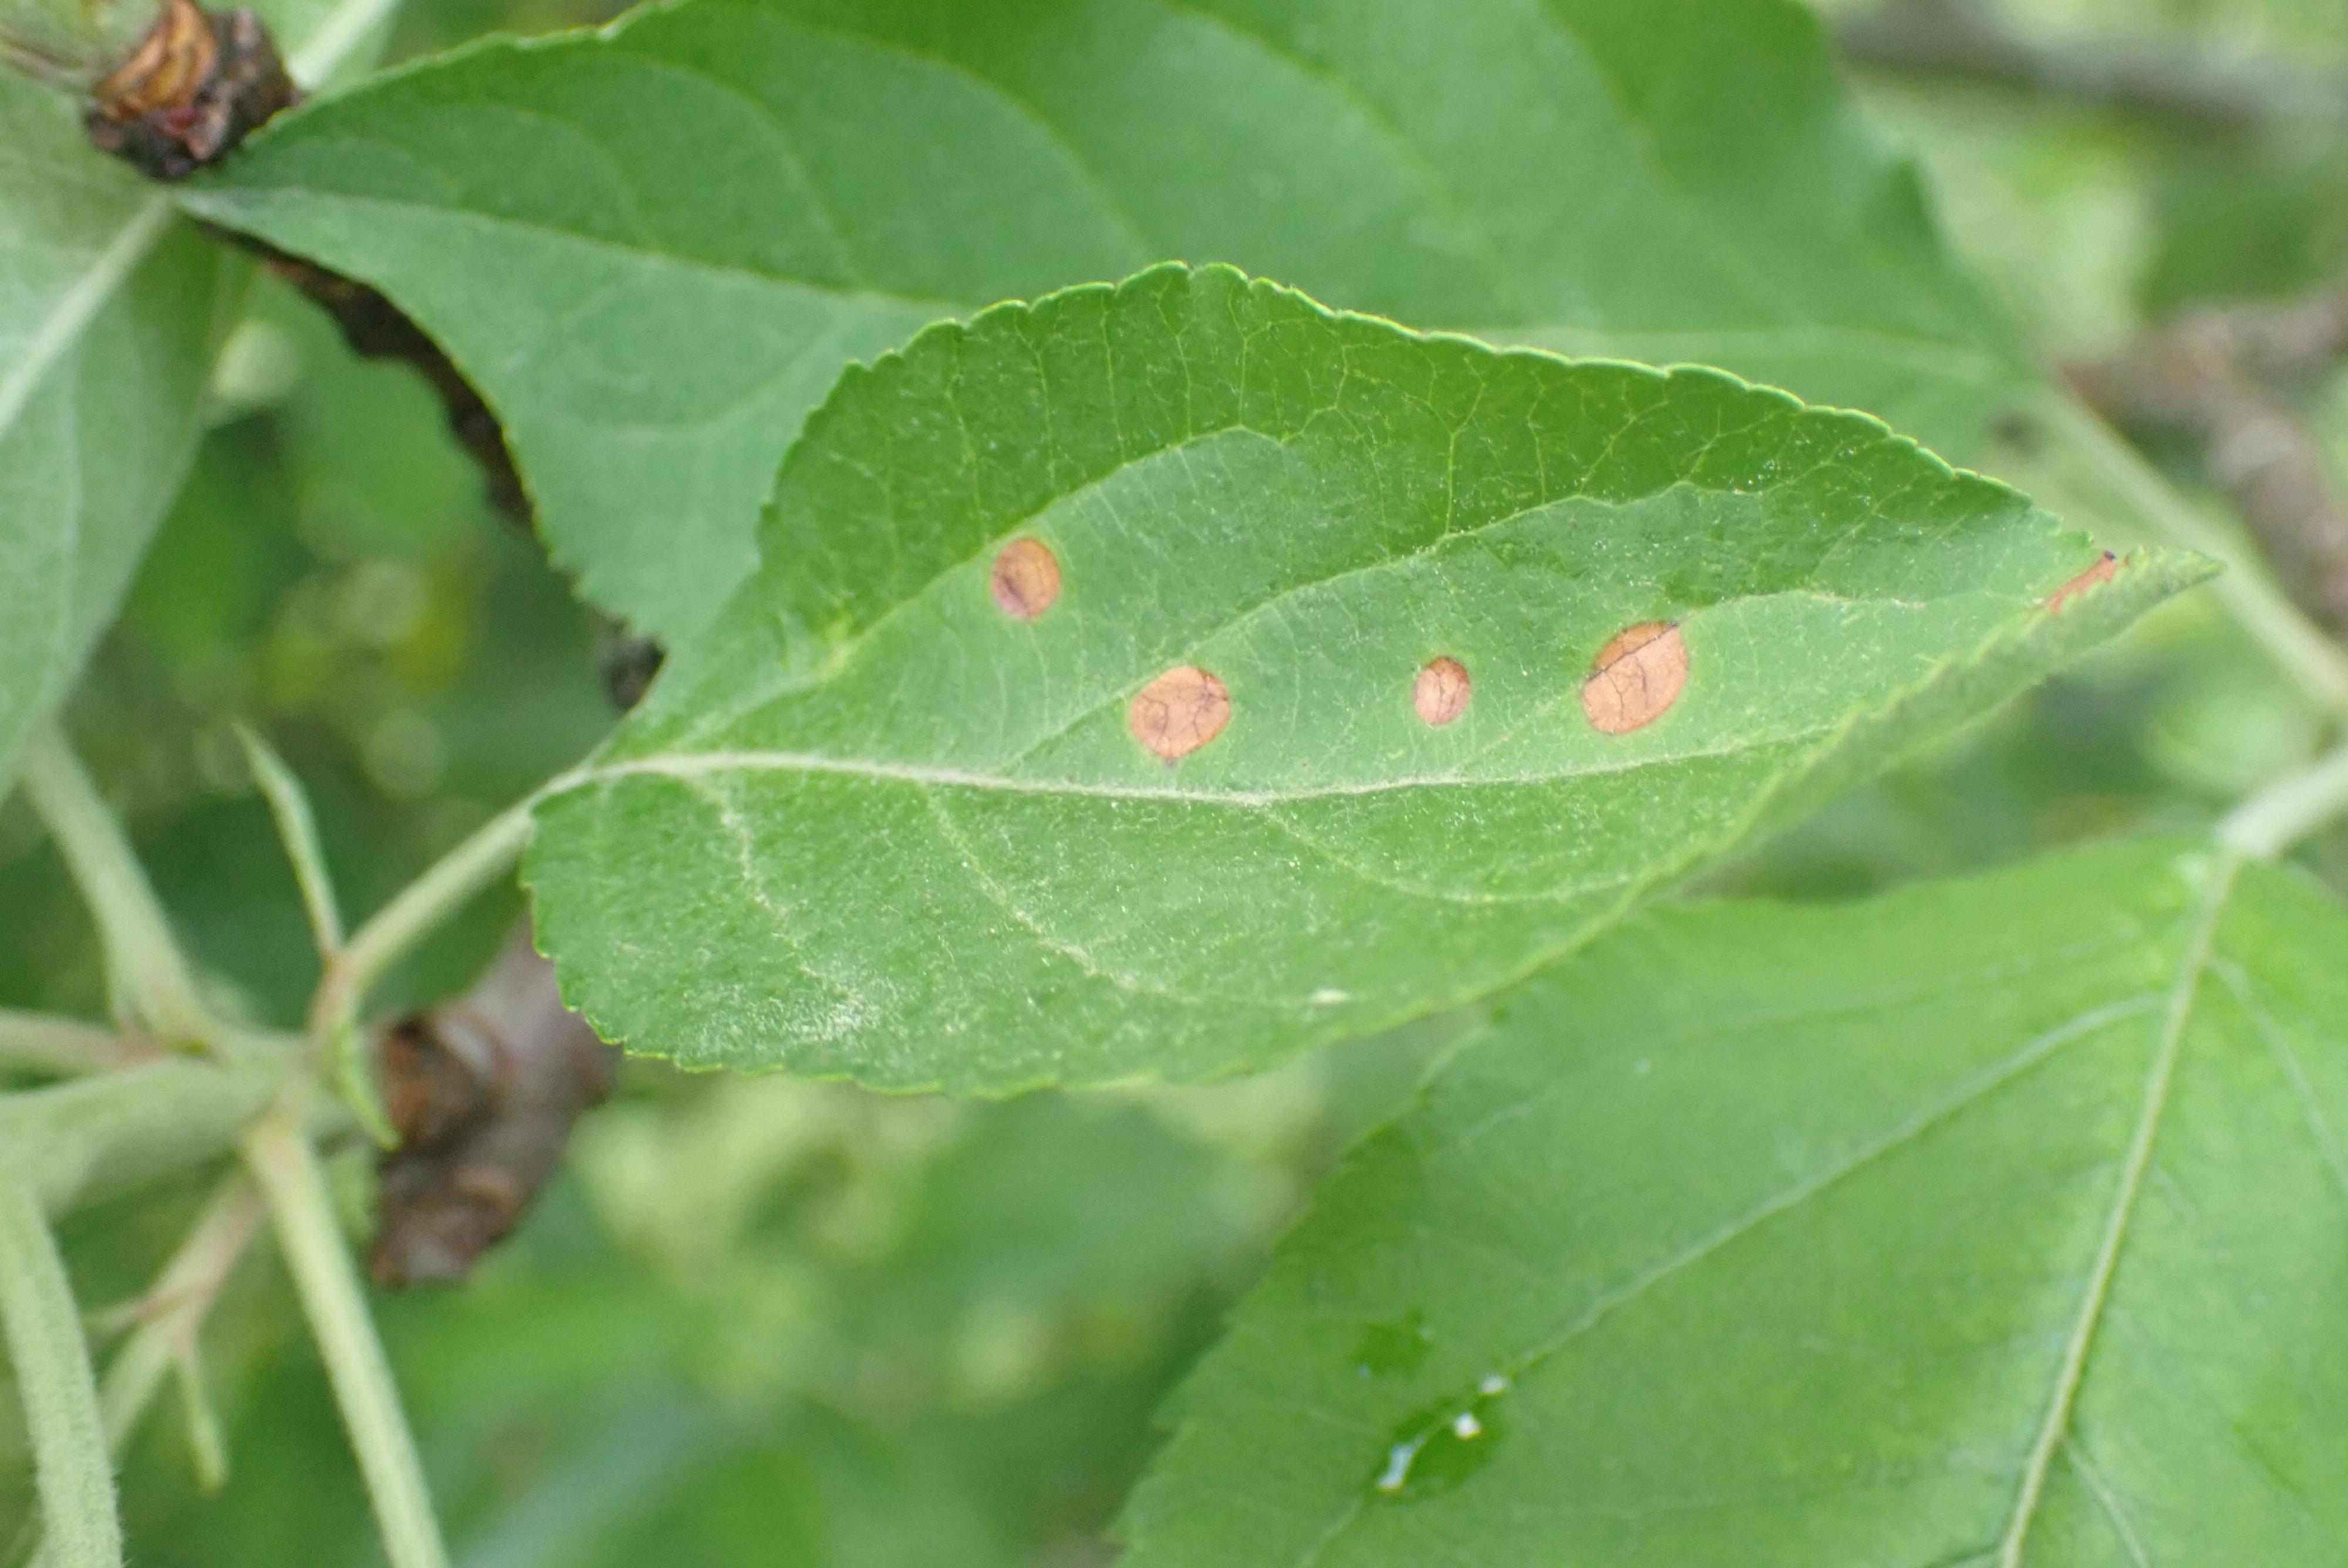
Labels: frog_eye_leaf_spot